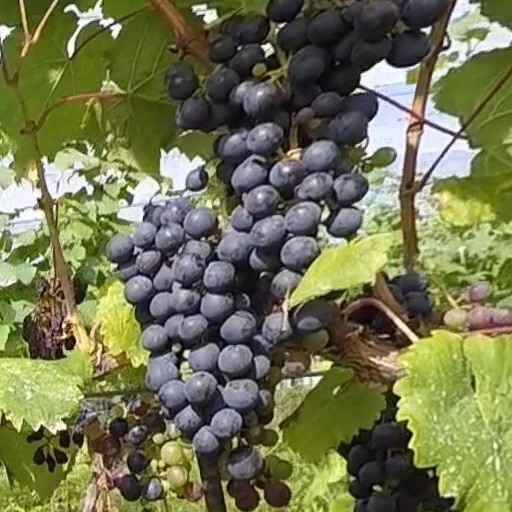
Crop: grape